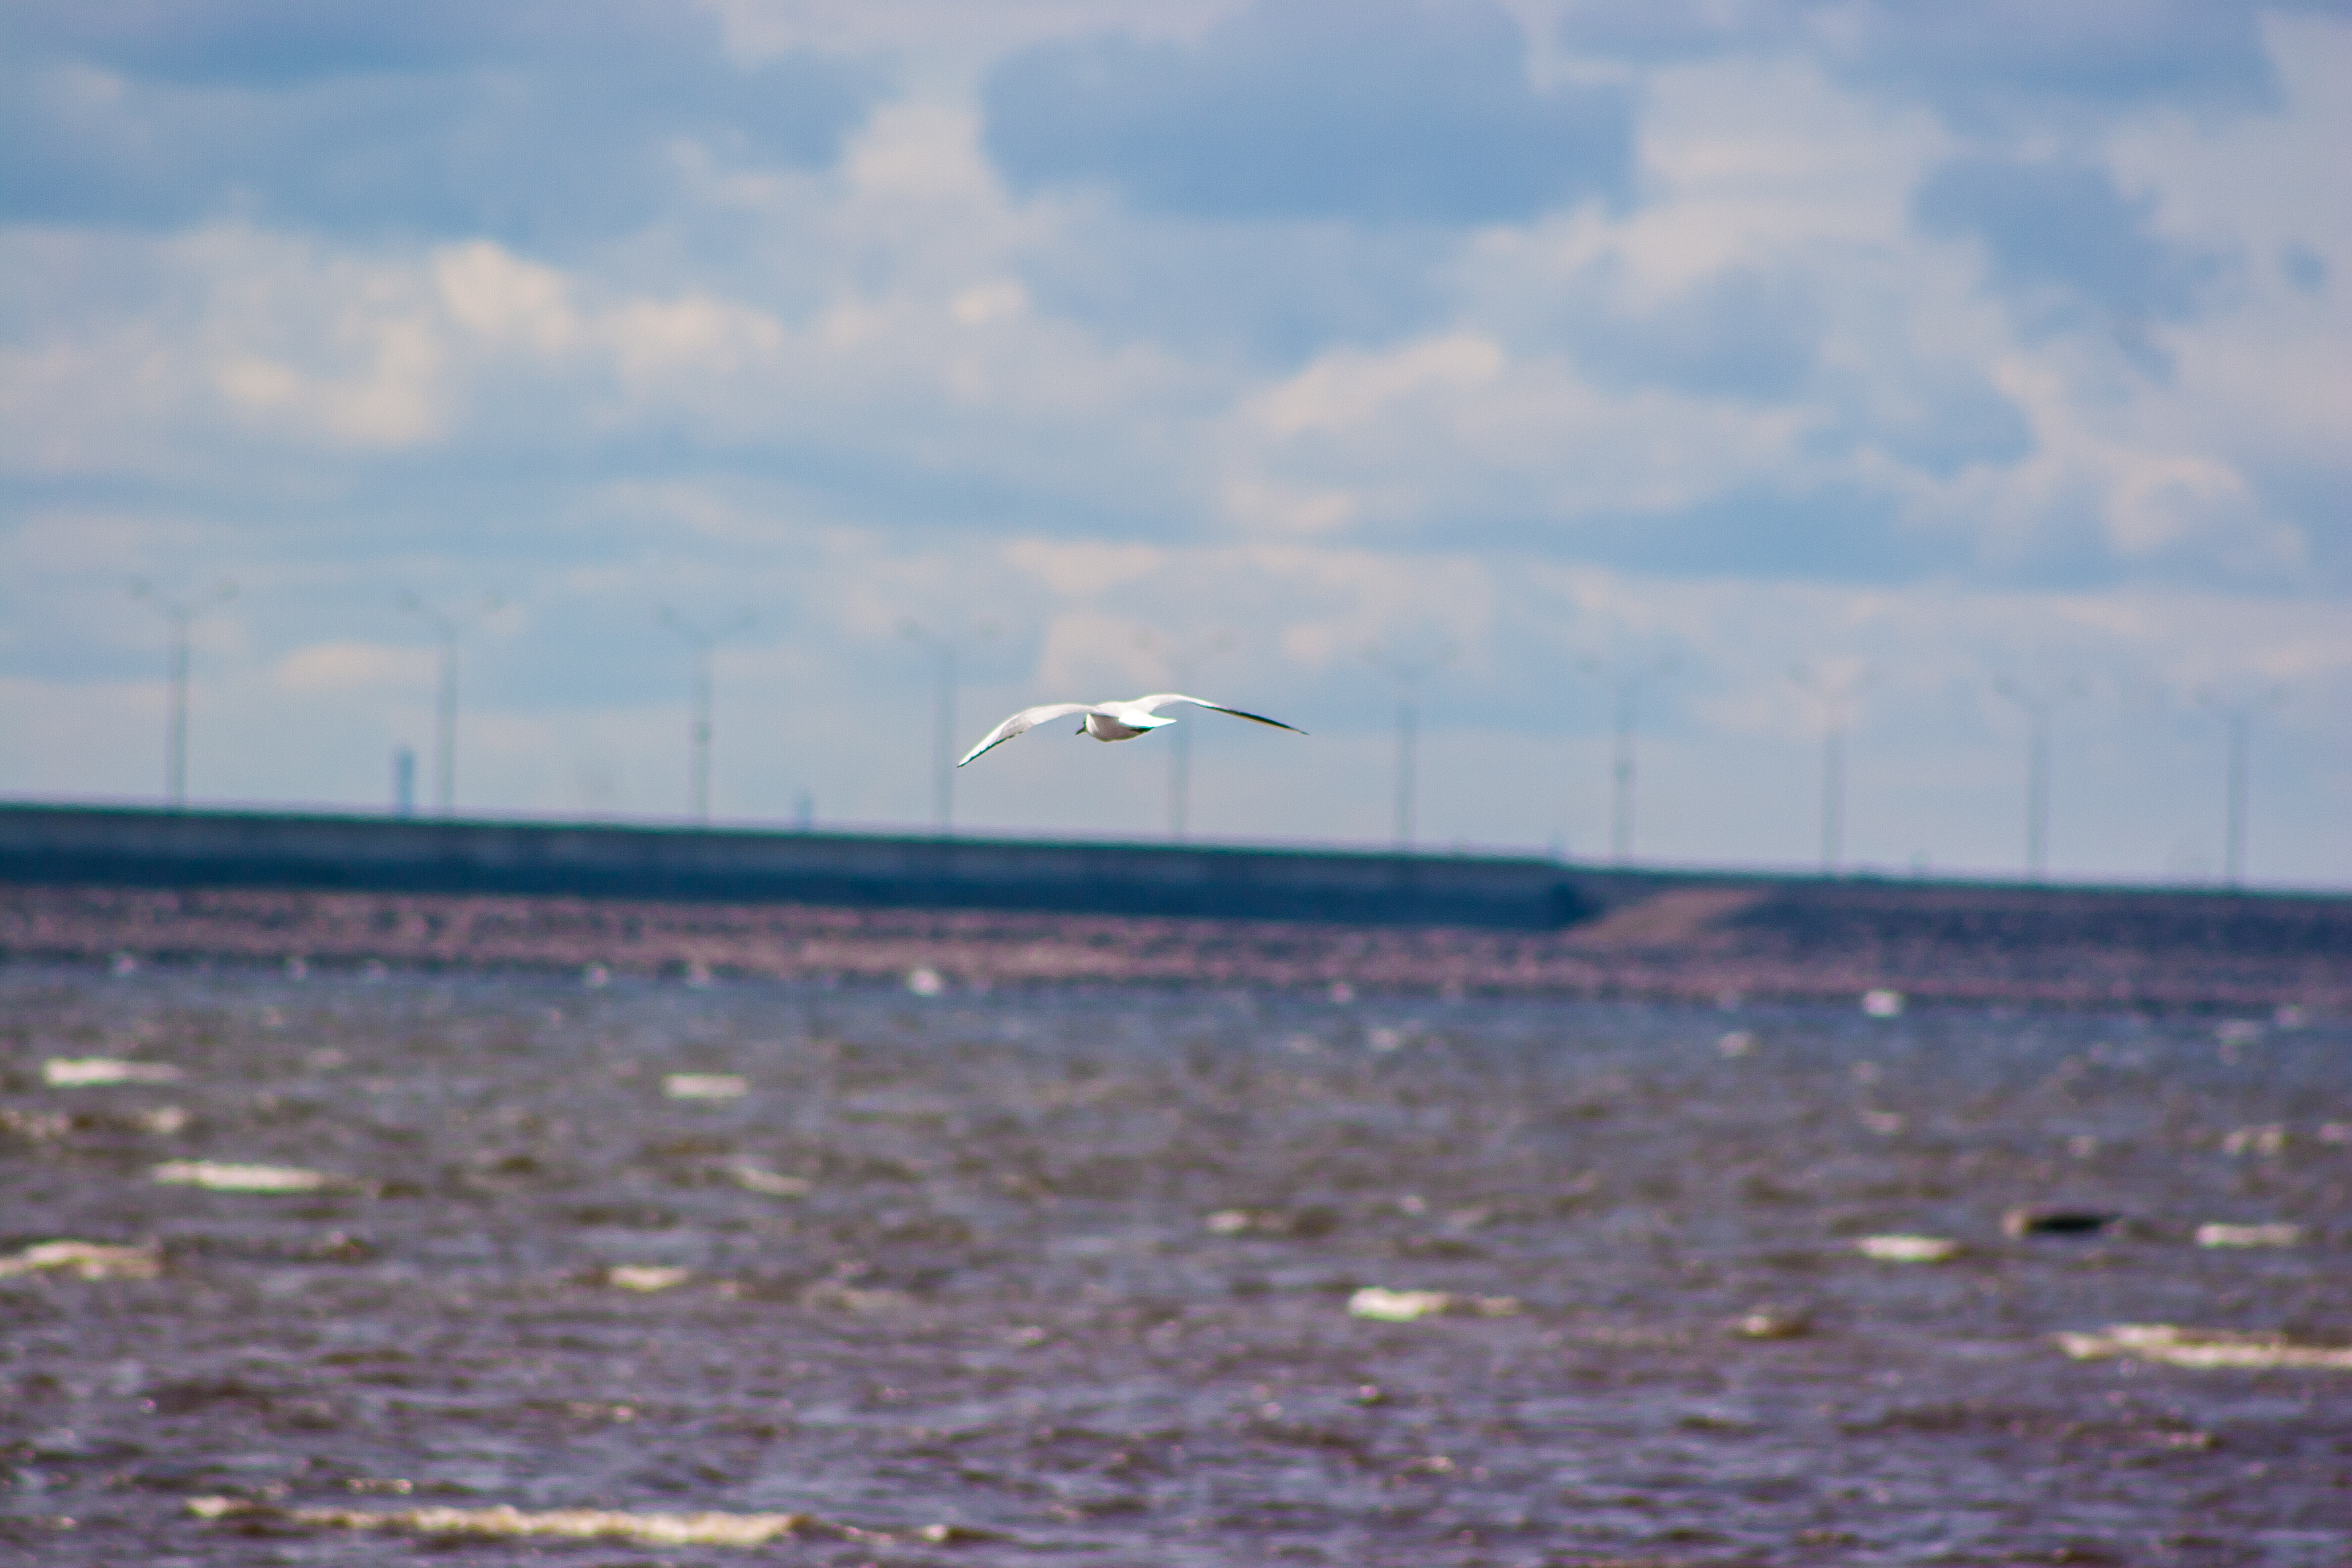
images, water, cloud, bird, sky, beak, coastal and oceanic landforms, body of water, horizon, wind wave, wind farm, wind turbine, waterway, gull, wind, seabird, shore, beach, water bird, cumulus, lari, coast, lake, landscape, wildlife, sound, wave, charadriiformes, wing, ocean, sand, tide, evening, street light, machine, wetland, reservoir, flight, sea, windmill, shorebird, soil